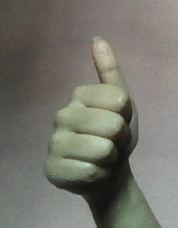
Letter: aleff